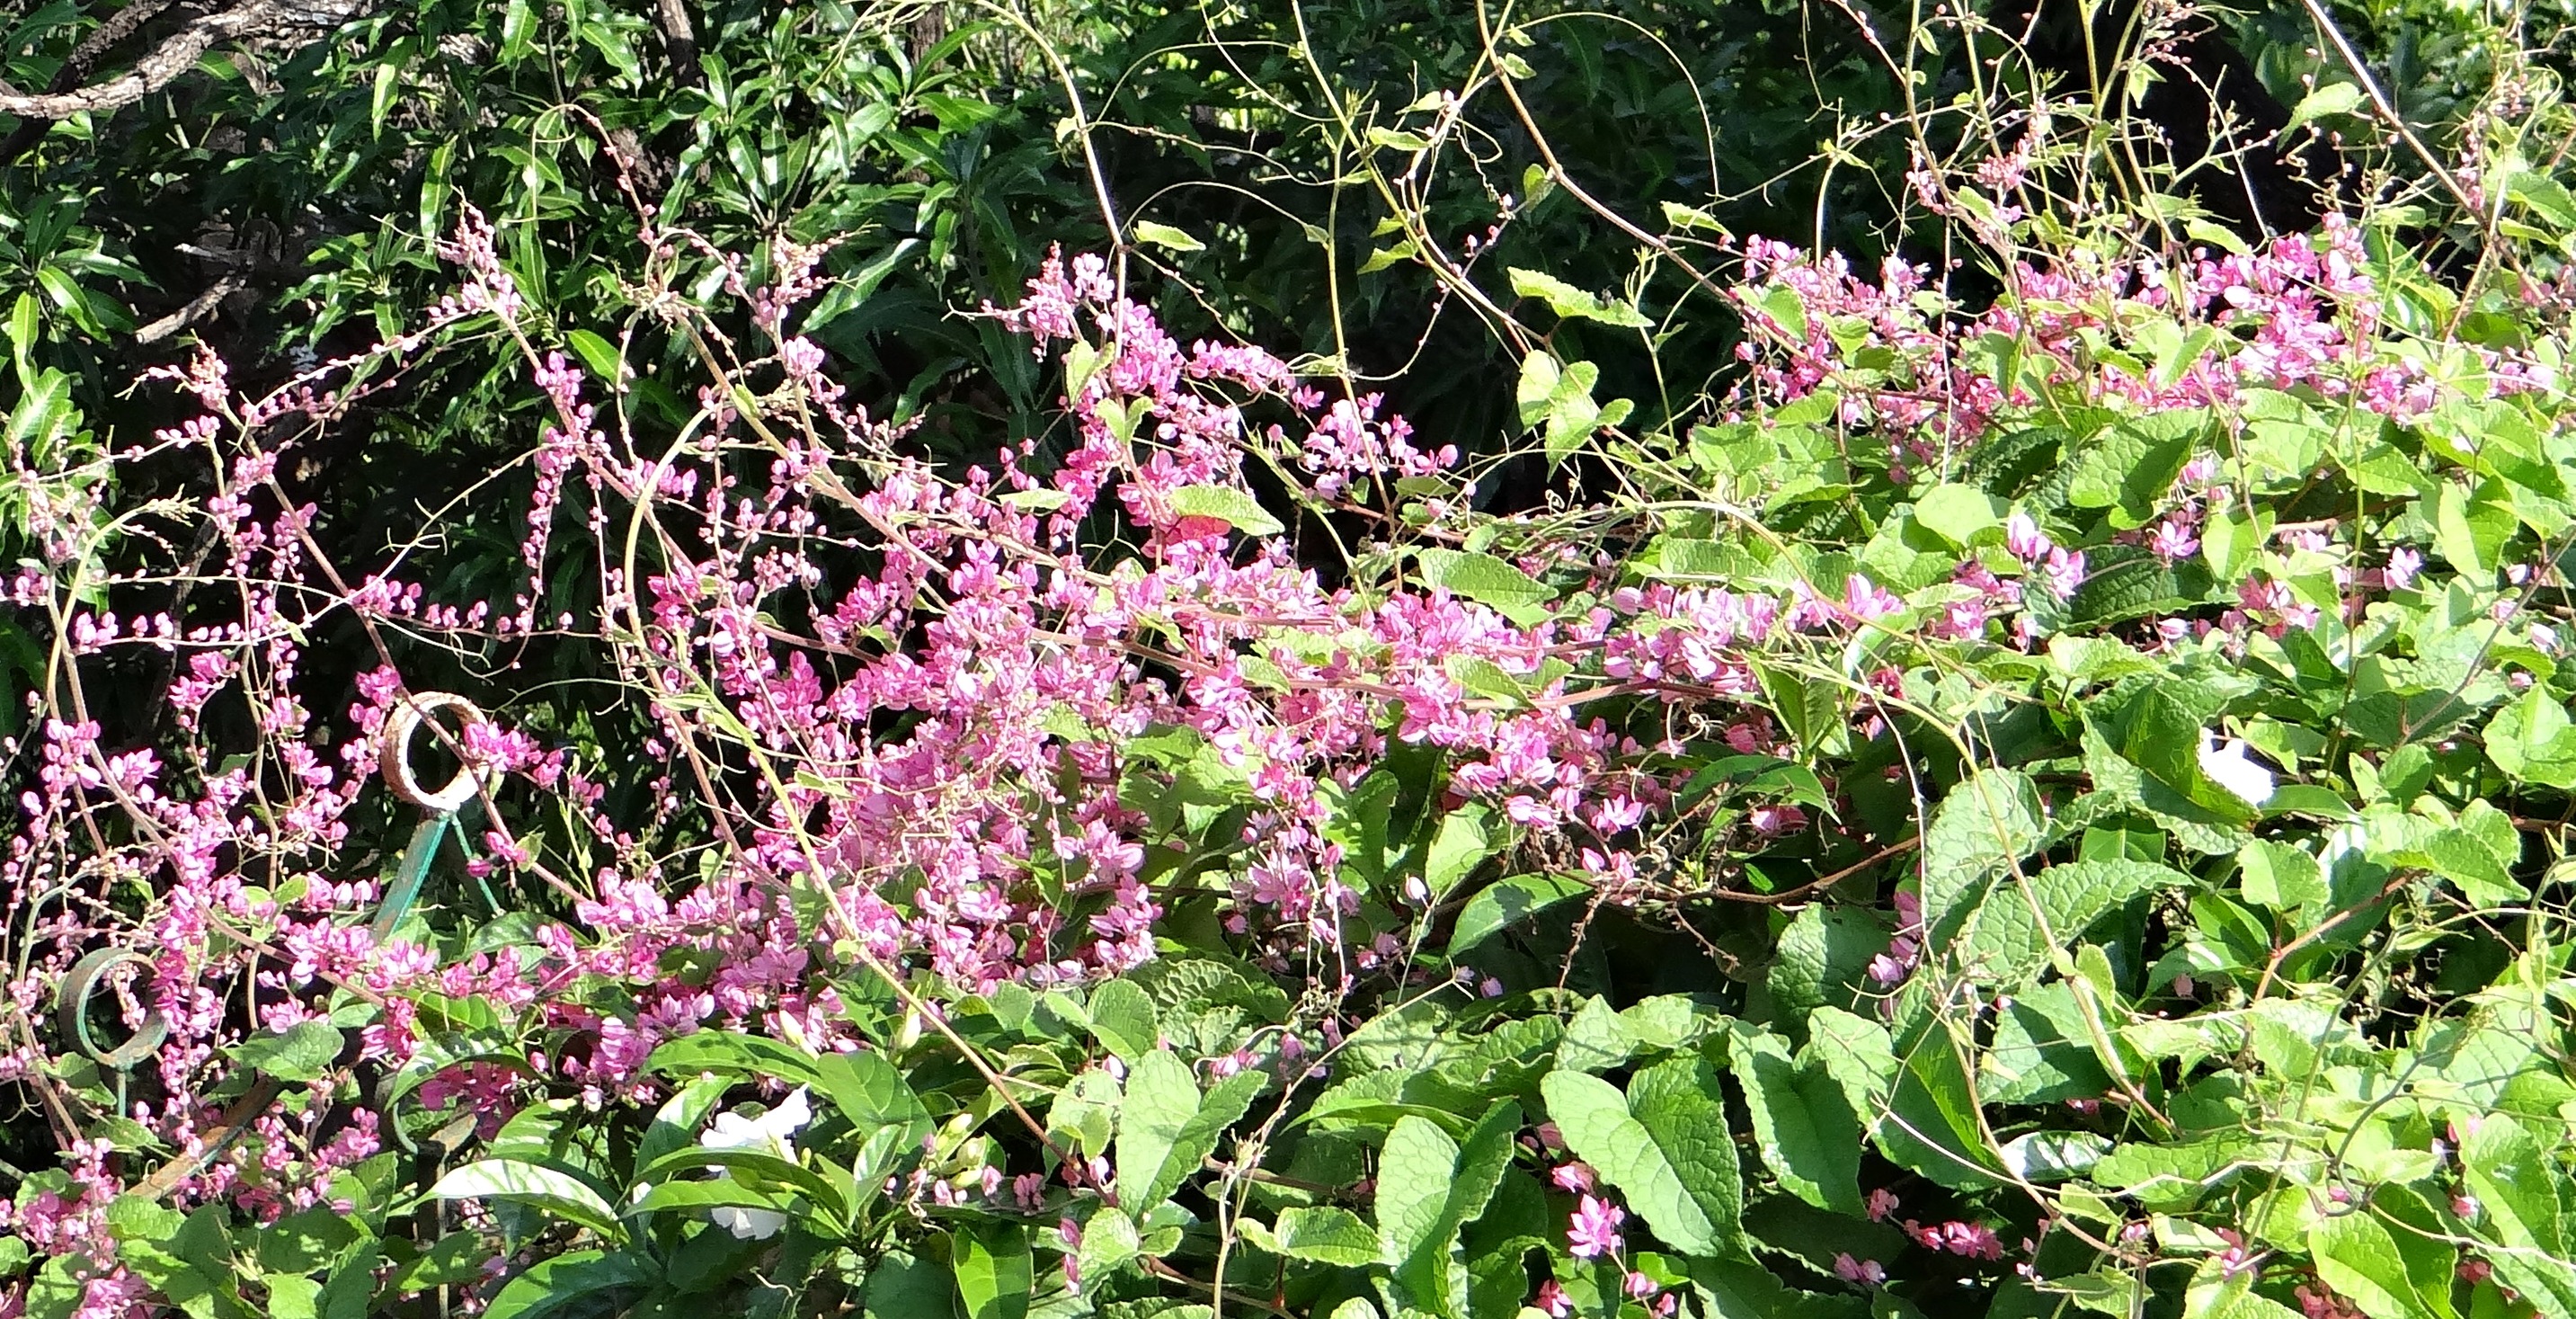
plant, flower, herb, botany, garden, pink, flora, wildflower, shrub, india, flowering plant, polygonaceae, annual plant, land plant, jog falls, coral vine, honolulu creeper, mexican creeper, bride's tears, chain of love, hearts on a chain, love vine, anantalata, antigonon leptopus